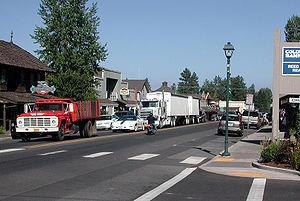
Sisters est une ville du comté de Deschutes, dans l'Oregon, aux États-Unis. Elle fait statistiquement partie de la région métropolitaine de Bend et comptait 2 038 habitants au recensement de 2010, ce qui constitue plus qu'un doublement en 10 ans.